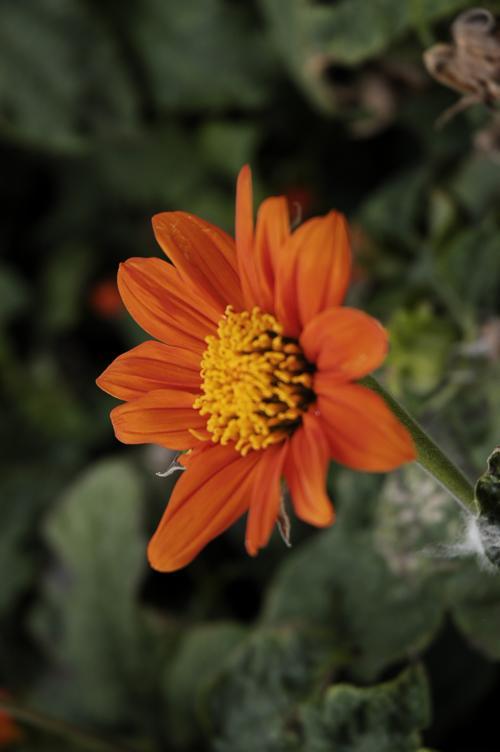
Label: orange dahlia